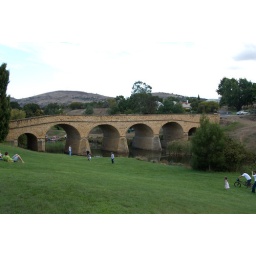
Richmond Bridge over the Coal River in Richmond, Tasmania. Built in 1823 by convict laborers, this bridge is the oldest road bridge in Tasmania.